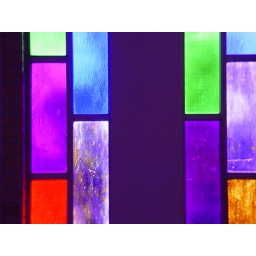
A beautiful stained glass window in a small church in Meridian, MS.